Cricket in the West Indies

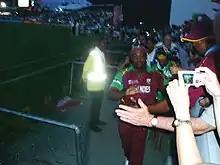
Lara during his lap of honour in his final international match, 2007 Cricket World Cup

Cricket in West Indies is managed by the Cricket West Indies (CWI)